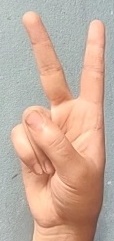
ASL sign: 2